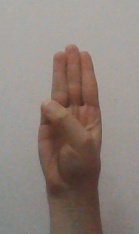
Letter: thaa